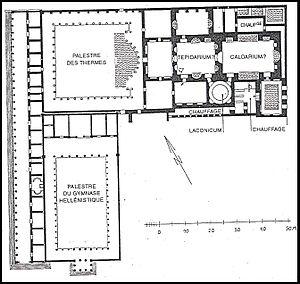
Plan des thermes de Capito à Milet, Grèce.
Le mot thermes vient du grec thermos. Pour désigner les bains, les Grecs utilisaient le mot balnéion qui devient balnea en latin. Le mot thermes est employé pour la première fois pour désigner les Thermes d'Agrippa à Rome. Ensuite ce terme ne s'appliquera qu'aux complexes les plus développés, c'est-à-dire comprenant bains, annexes, sport et culture.